Matt Gaetz

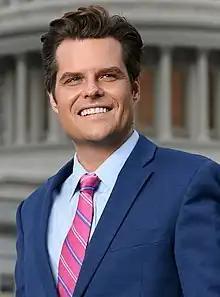
Official portrait, 2020

Matthew Louis Gaetz II (born May 7, 1982) is an American politician and lawyer who served as the U.S. representative for from 2017 until his resignation in 2024. His district included all of Escambia, Okaloosa, and Santa Rosa counties, and portions of Walton County. A member of the Republican Party and a self-described libertarian populist, Gaetz is widely regarded as a proponent of far-right politics as well as a staunch ally of Donald Trump. In October 2023, Gaetz filed a motion to vacate which led to the removal of Kevin McCarthy as speaker of the U.S. House of Representatives.